Zamboanga del Sur

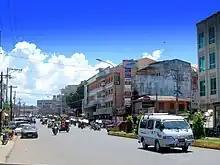
Pagadian City, the component city.

The economy is predominantly agricultural. Products include coco oil, livestock feed milling, rice/corn milling, including the processing of fruits, gifts and housewares made from indigenous materials like handmade paper, roots, rattan, buri, and bamboo; wood-based manufacture of furniture and furniture components from wood, rattan, and bamboo; marine and aquaculture including support services; construction services and manufacture of marble, concrete, and wooden construction materials. There are also mining areas in the province, such as those found in the municipality of Bayog managed by TVI, a Canadian-based mining firm which concentrates on gold mining, and the Cebu Ore Mining which is handling the Ore-Copper-Steel mines. There are also small-scale mines in the municipality of Dumingag.